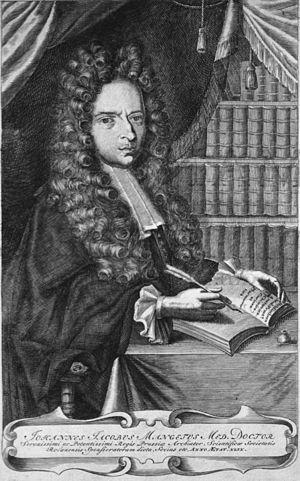
Jean-Jacques Manget, né le 19 juin 1652 à Genève et mort dans la même ville le 15 août 1742, est un médecin genevois, auteur d'ouvrages de compilation, en particulier d'un grand recueil alchimique la Bibliotheca Curiosa Chemica.